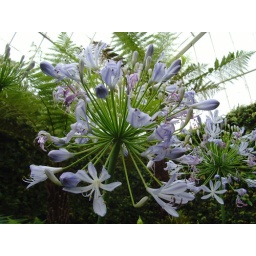
Taken in the glass house in Tatton Park gardens.